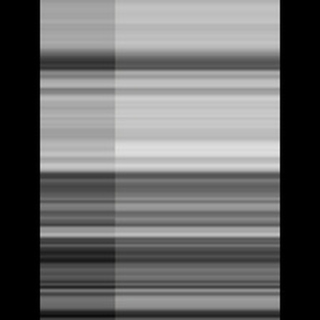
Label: sugarcane_rust